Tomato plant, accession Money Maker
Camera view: tilt-top (135 deg); turntable rotation: 180 degrees
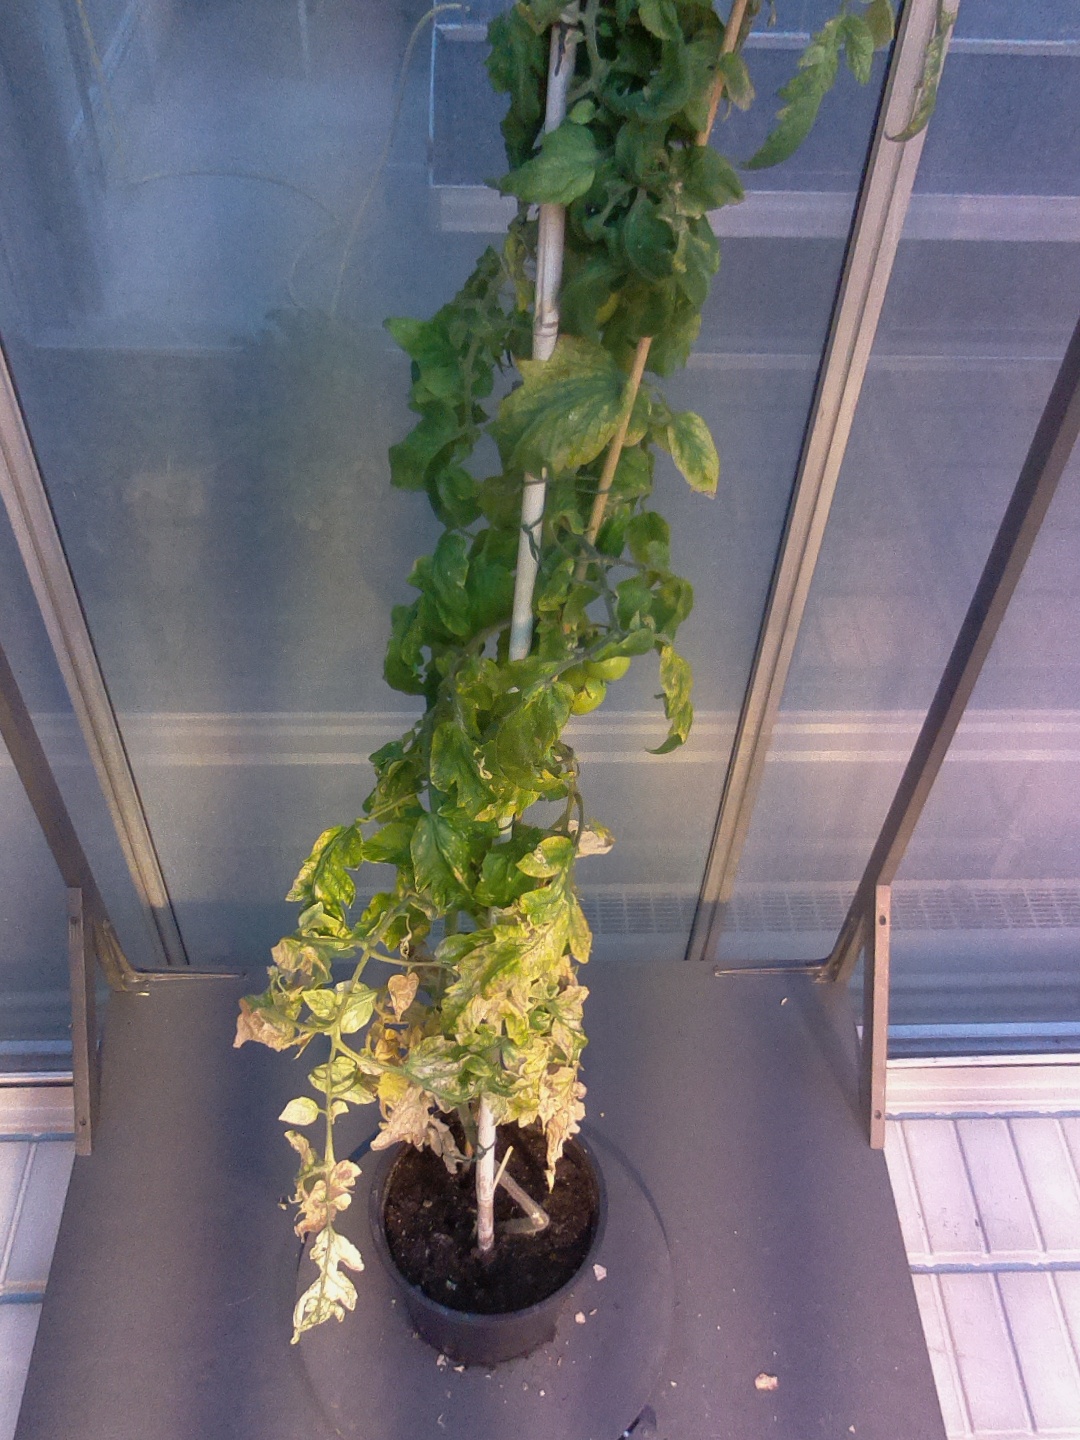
BBCH growth stage 79: 90% -100% of final fruit size